Western bluebird

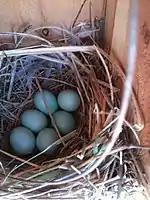
Nest in a nest box

The western bluebird nests in cavities or in nest boxes, competing with tree swallows, house sparrows, and European starlings for natural nesting locations. Because of the high level of competition, house sparrows often attack western bluebirds for their nests. The attacks are made both in groups or alone. Attacks by starlings can be reduced if the nesting box opening is kept to diameter to avoid takeover. Nest boxes come into effect when the species is limited and dying out due to the following predators: cats, raccoons, opossums, and select birds of prey such as the Cooper's hawk. Ants, bees, earwigs, and wasps can crawl into the nesting boxes and damage the newborns. Western bluebirds are among the birds that nest in cavities, or holes in trees, or nest boxes. Their beaks are too weak and small to dig out their own holes, so they rely on woodpeckers to make their nest sites for them.